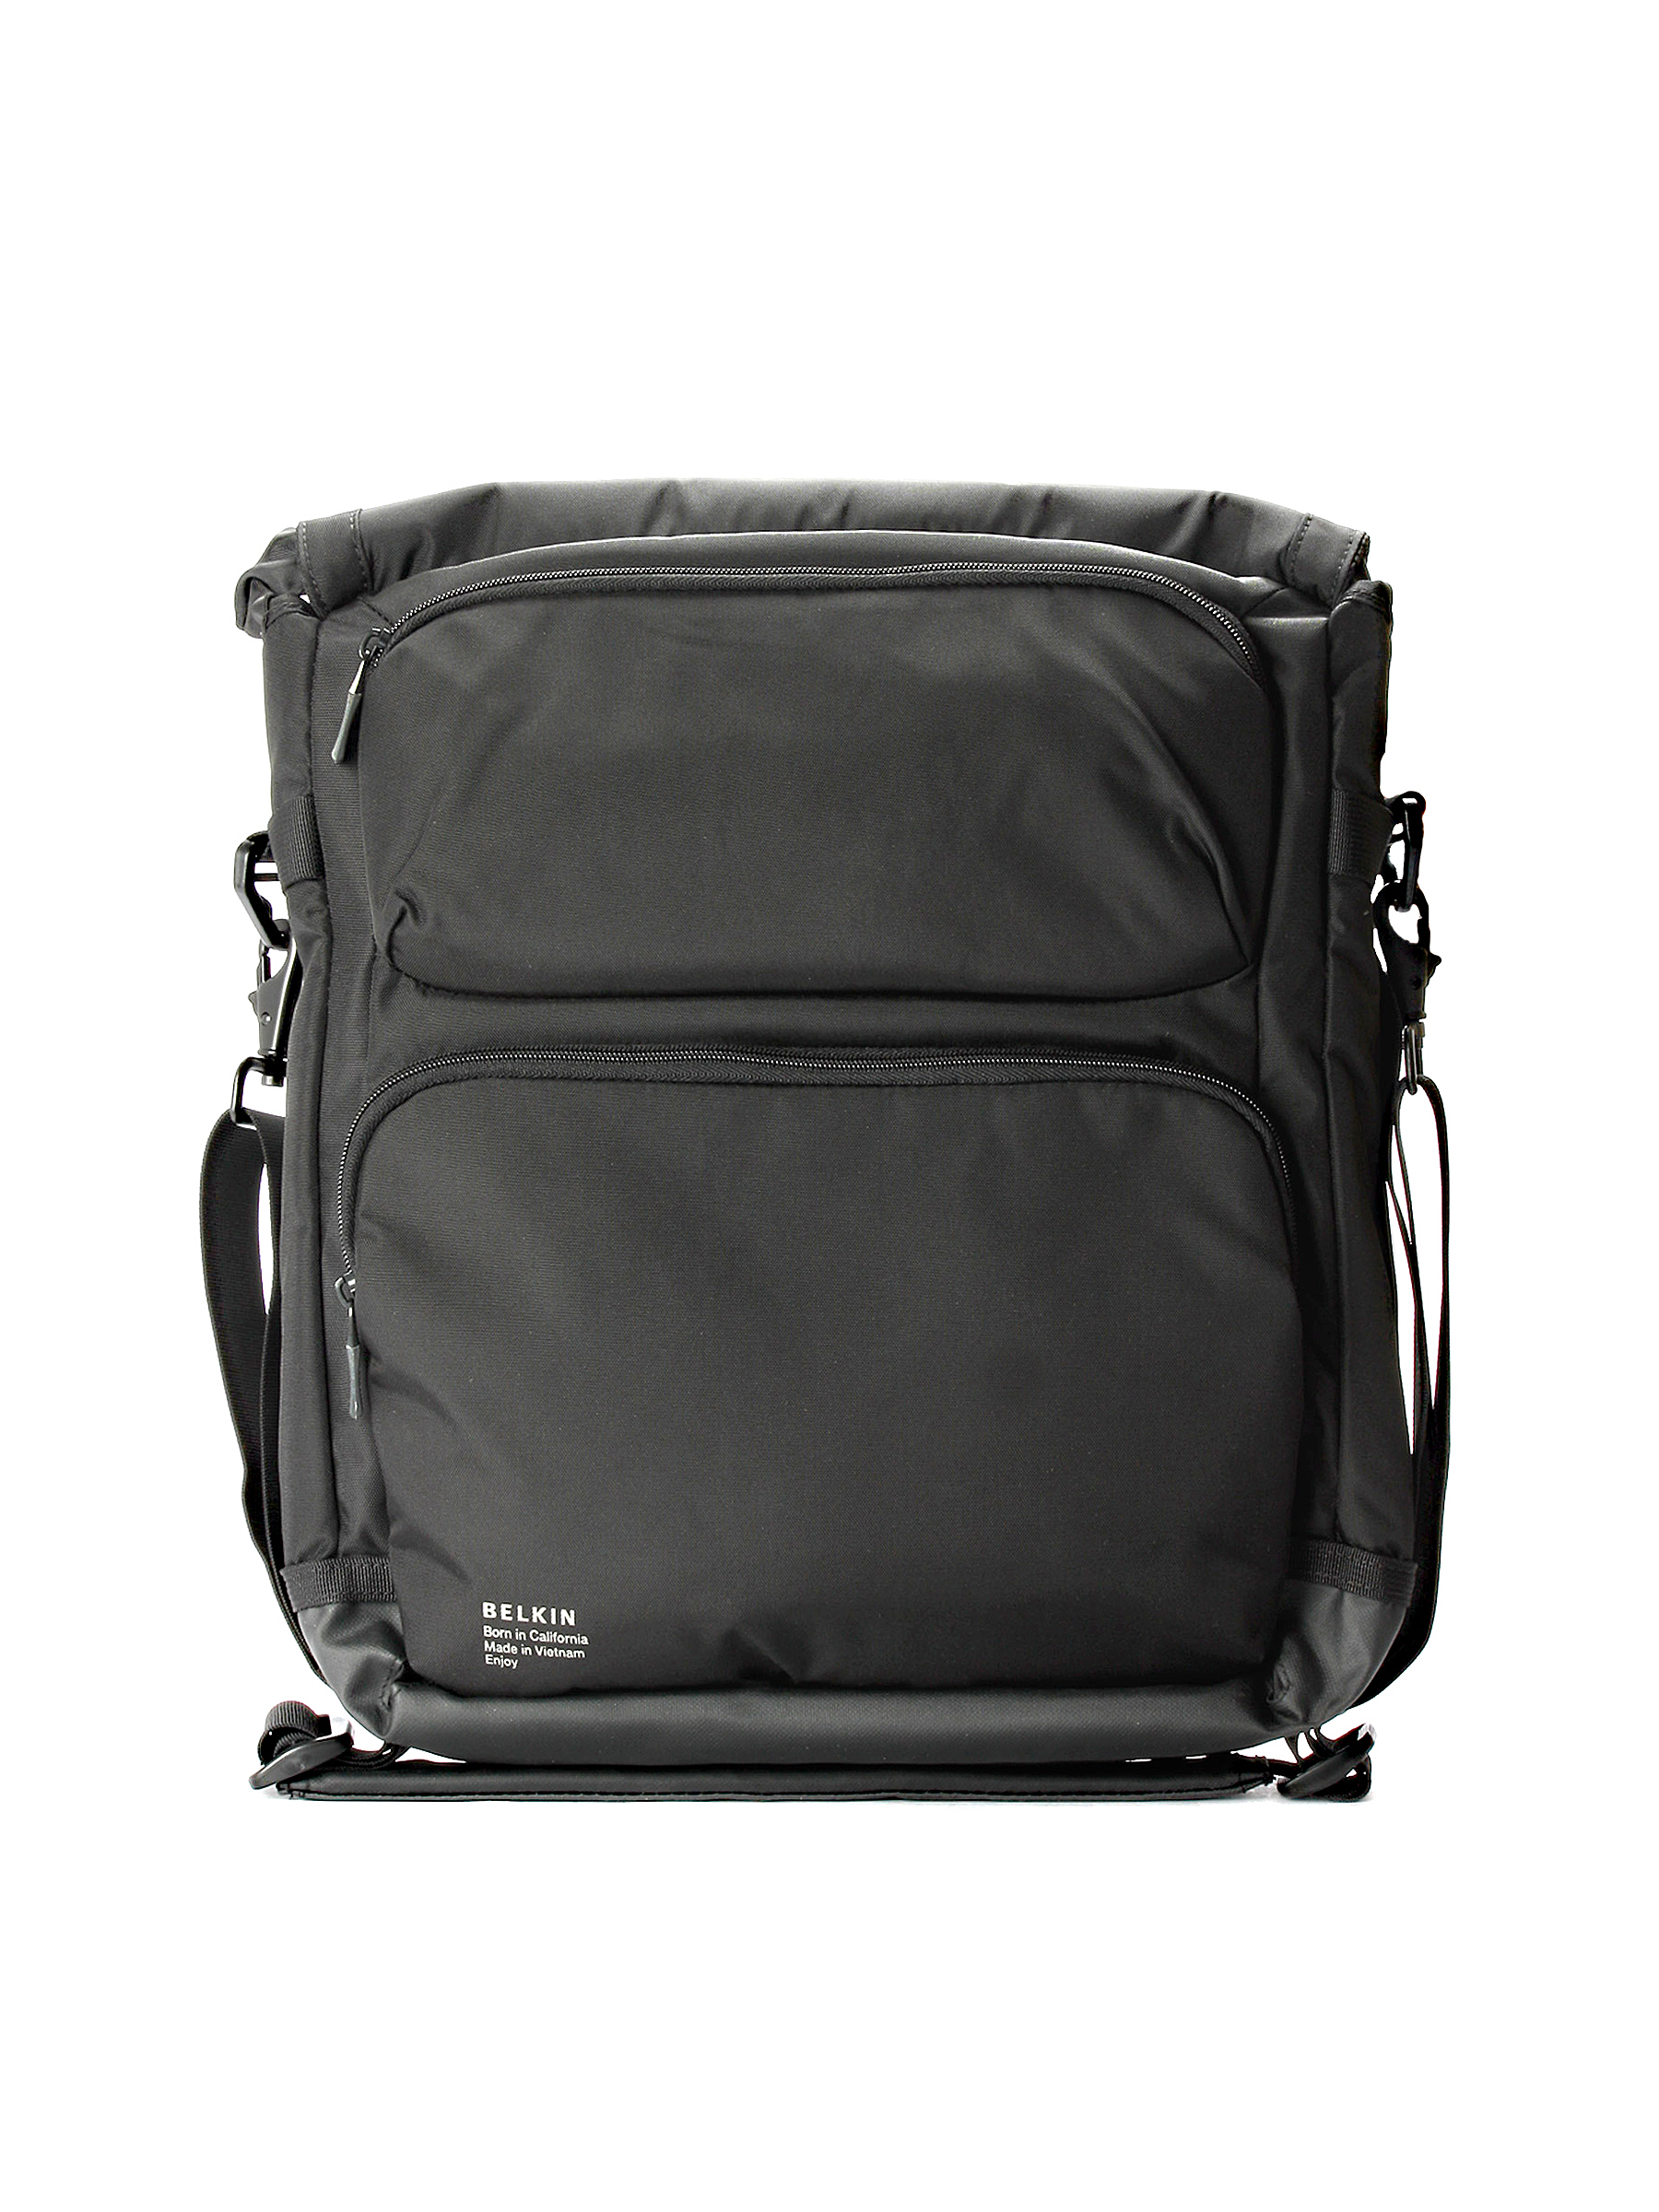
Belkin Unisex Dash Tall Messenger Black Netbook Bag
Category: Accessories / Bags / Laptop Bag
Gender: Unisex
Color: Black
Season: Fall 2011
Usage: Casual